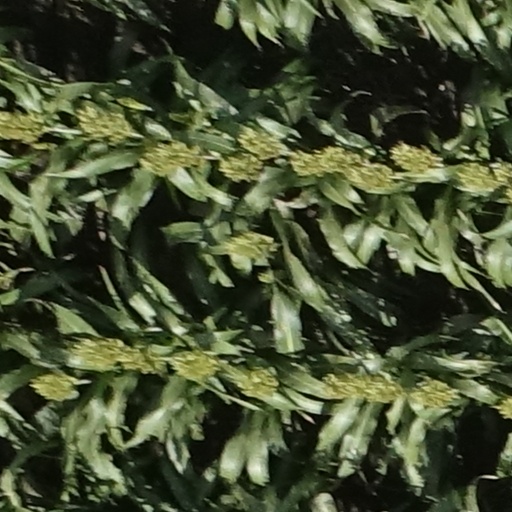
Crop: sorghum